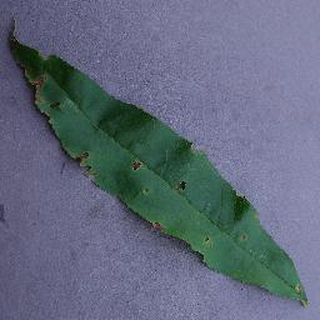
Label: peach_bacterial_spot